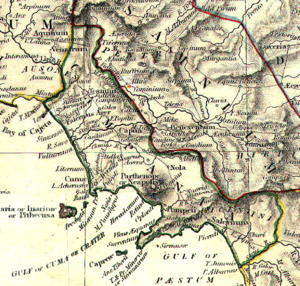
Calès est une ancienne cité de Campanie, aujourd'hui dans la commune de Calvi Risorta, au nord de Naples, appartenant à l'origine aux Aurunces/Ausones, sur la voie Latine.